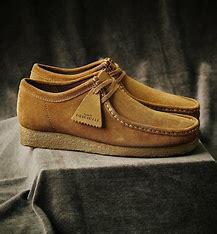
Brand: Clarks
Model: S Wallabee